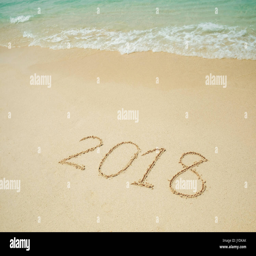
new year is coming on a beach sand , the wave